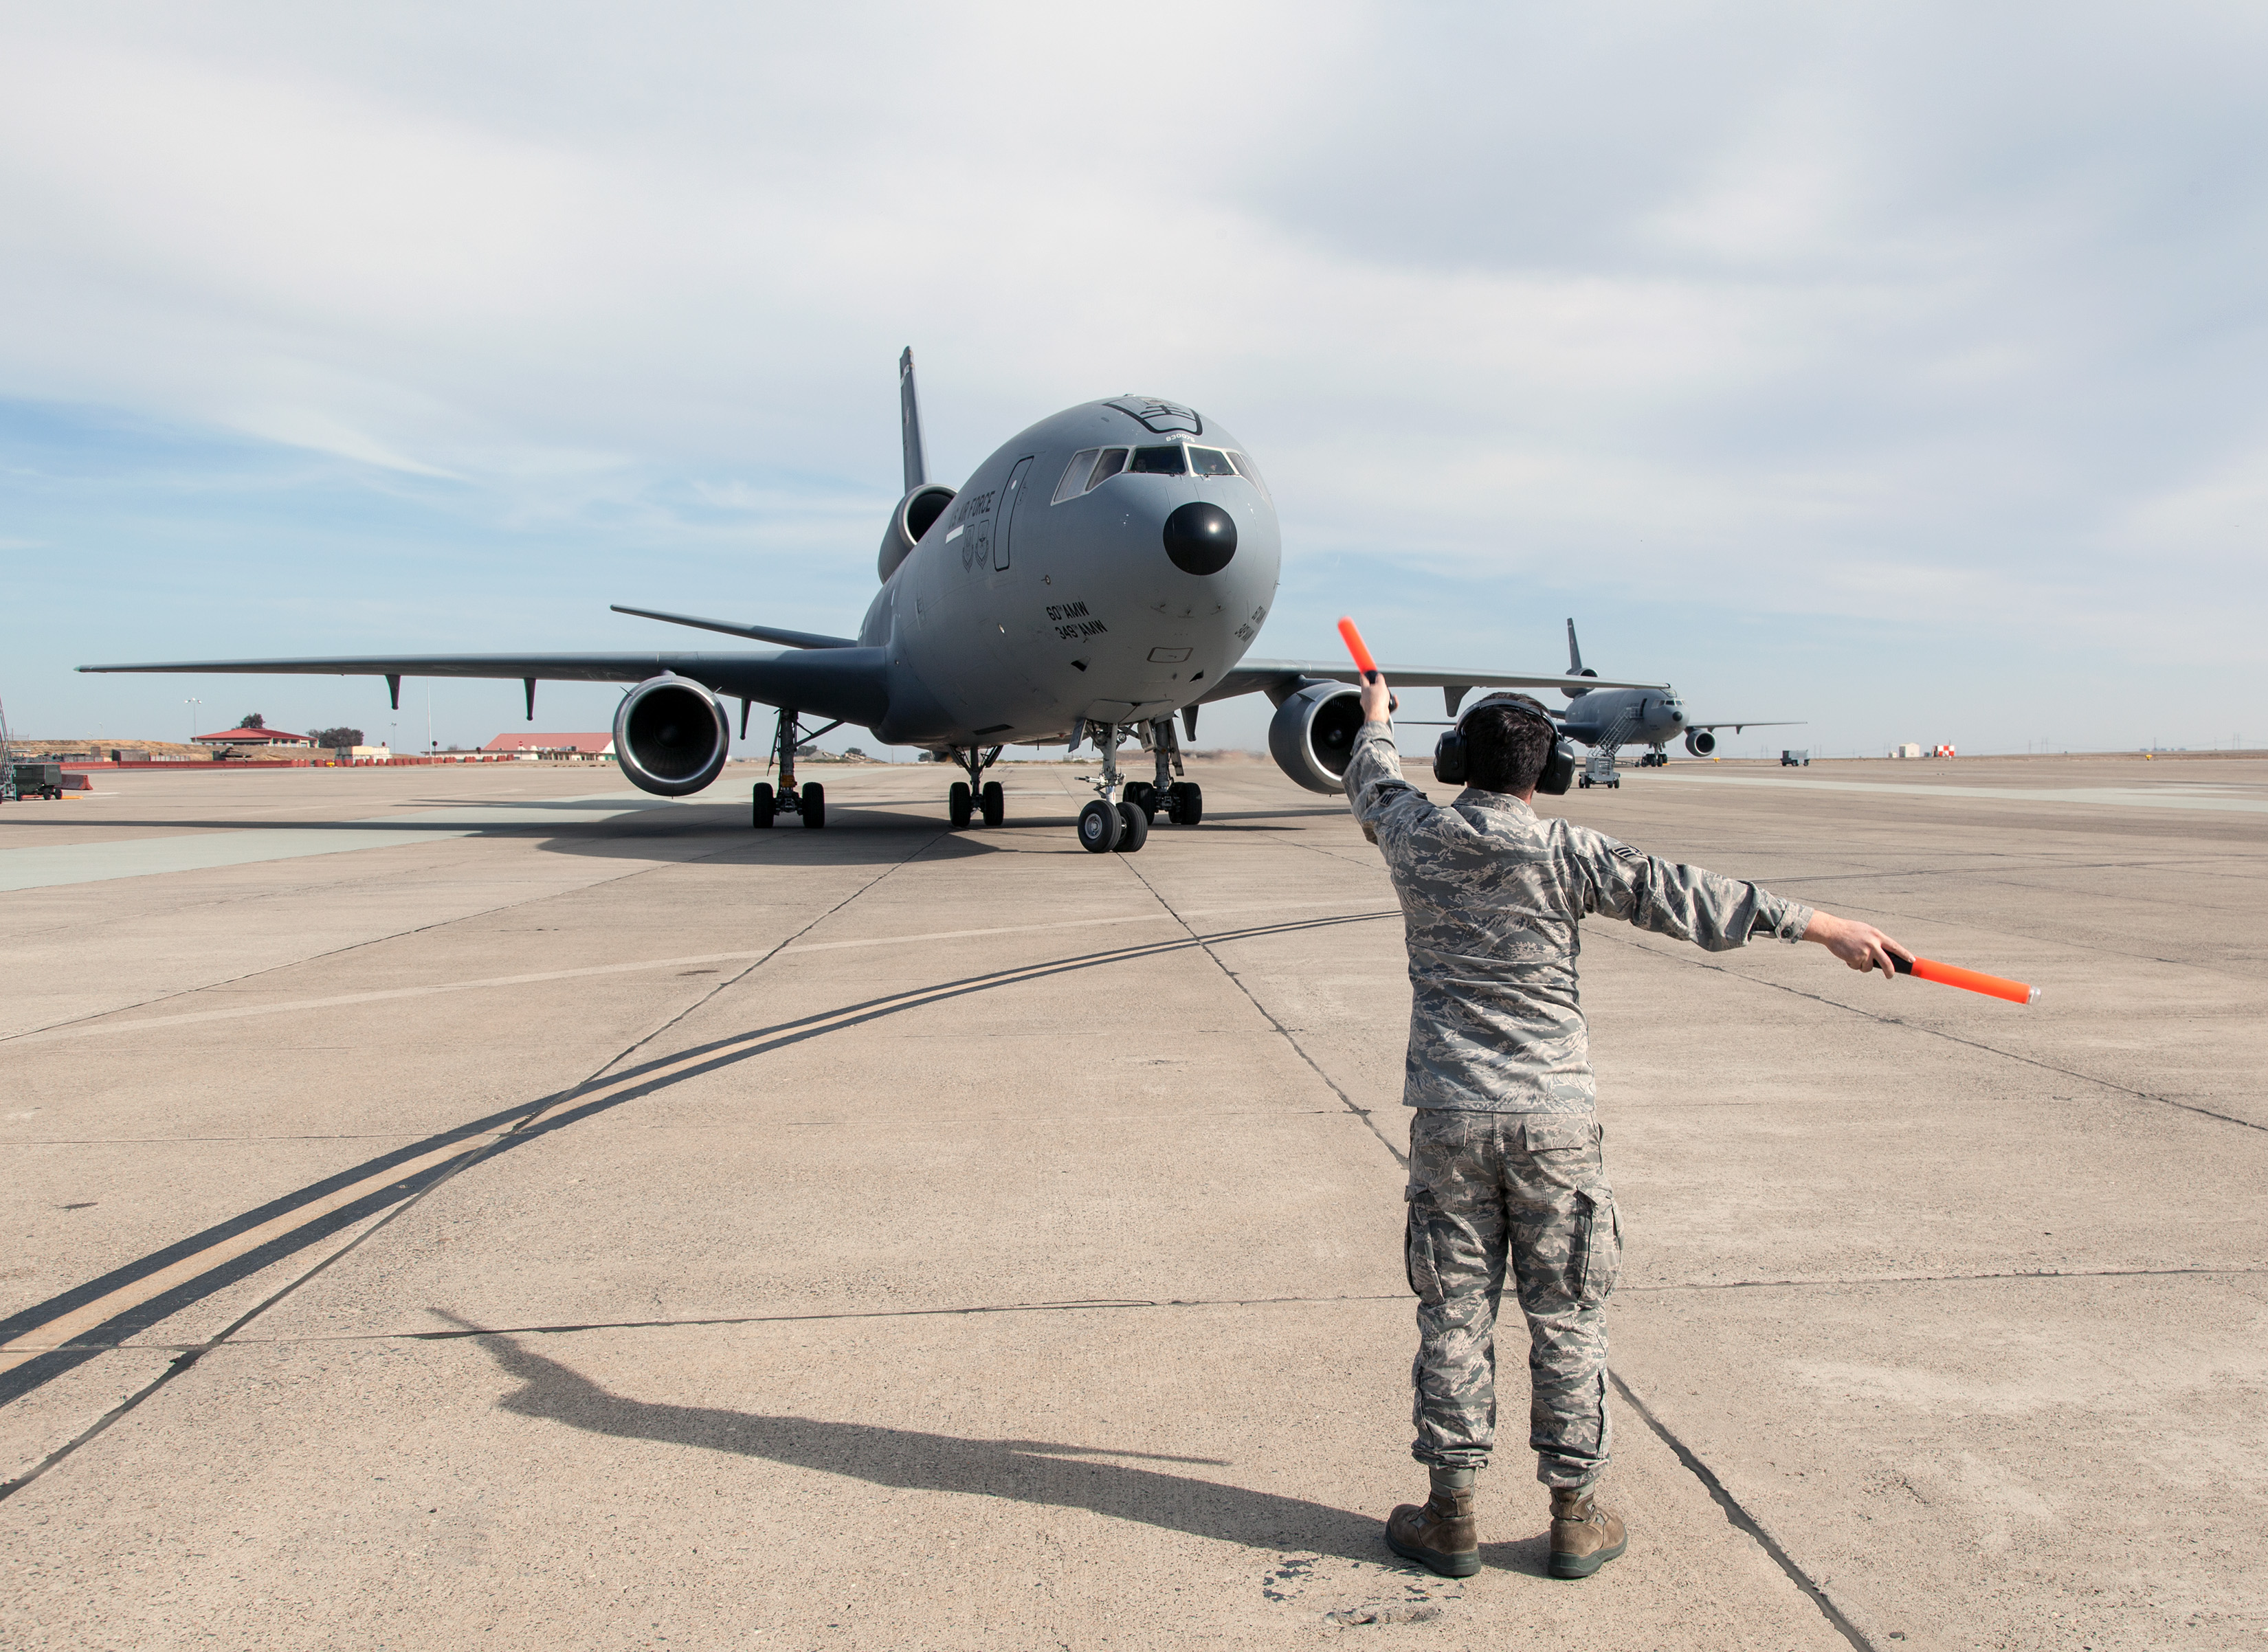
airplane, aircraft, military, airforce, soldier, vehicle, airline, aviation, flight, usa, training, airliner, reserve, airbus, ca, usaf, boeing, takeoff, defense, solano, crewchief, travisairforcebase, travisafb, 349th, bayarea, routine, defence, troop, usairforce, airman, readiness, reservists, airforcereserve, drillweekend, kc10aextender, kc10, marshalling, aerialrefueling, aircraftlaunch, aircraftmarshalling, aircraftmarshaling, aircraftlaunching, air force, jet aircraft, airbus a330, military aircraft, atmosphere of earth, wide body aircraft, narrow body aircraft, aircraft engine